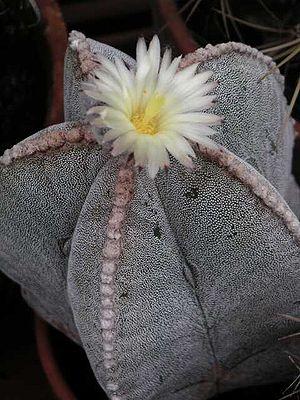
Astrophytum myriostigma est une espèce de plantes du genre Astrophytum et de la famille des Cactaceae. Elle est originaire des hauts plateaux du Mexique nord-est et central.
Astrophytum est un genre de la famille des cactus. Il comprend 6 espèces.